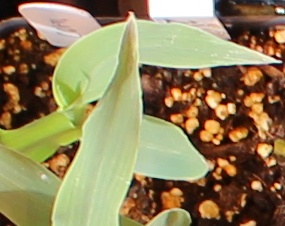
Label: Corn